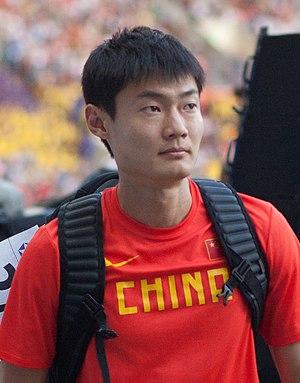
Zhang Peimeng est un athlète chinois spécialiste du sprint.